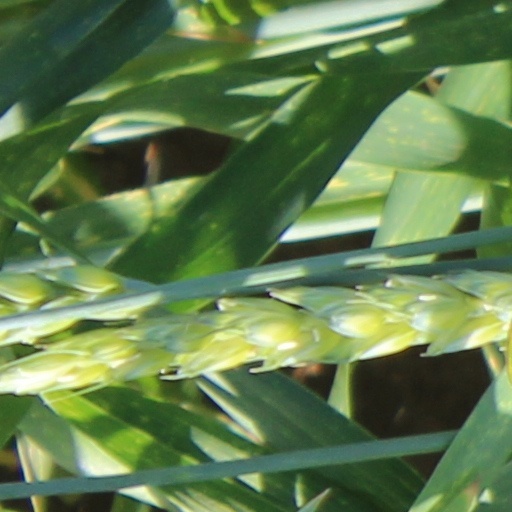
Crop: wheat